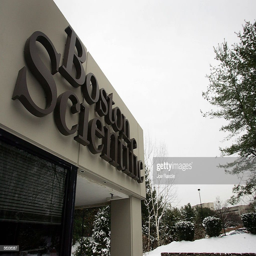
a sign on the front gate of headquarters is seen .